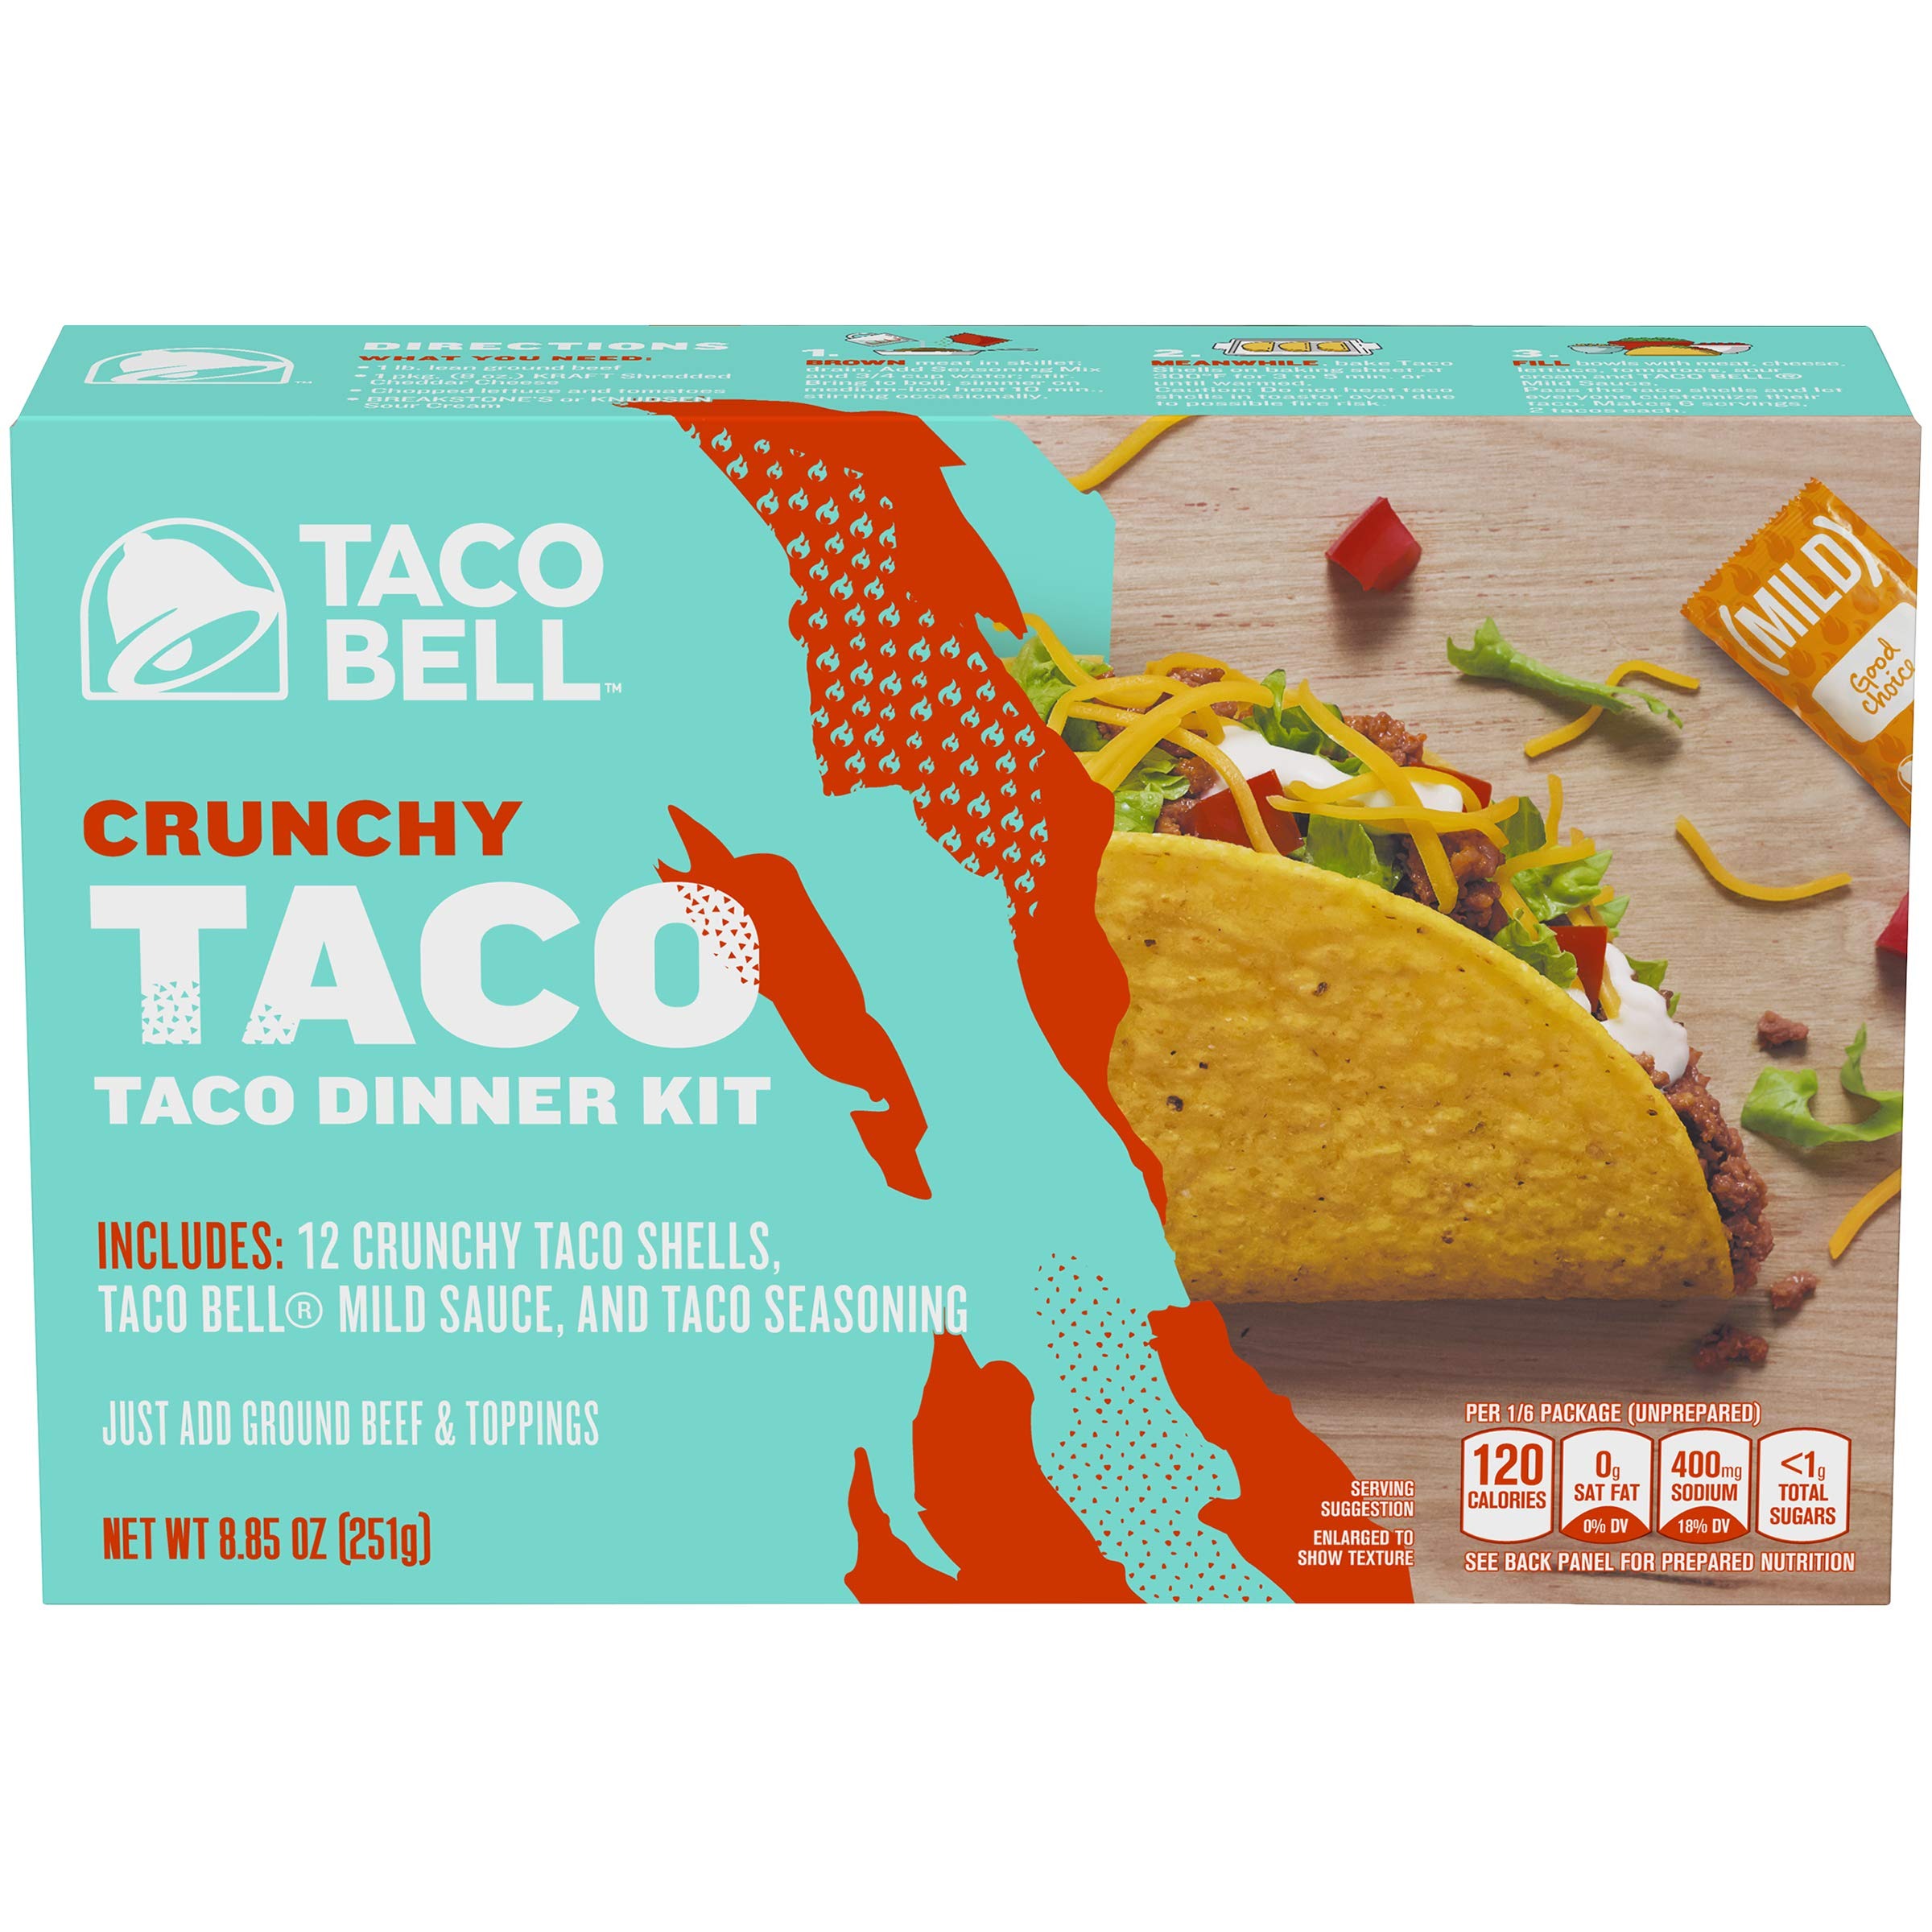
Item Name: Taco Bell Mexican (TACAM) Taco Bell Crunchy Taco Dinner Kit (8.85 Ounce Box, Pack Of 12), 6.638 Lb
Bullet Point 1: Create a delicious dinner everyone will love with the Taco bell crunchy Taco dinner kit
Bullet Point 2: Each box includes 12 crunchy Taco shells, Taco bell mild sauce and Taco Seasoning
Bullet Point 3: Just add ground Beef and your favorite toppings
Bullet Point 4: Serve with salsa, sour cream, cheese, lettuce, tomatoes and more
Bullet Point 5: Twelve 8.85 oz. Boxes of taco bell crunchy Taco dinner kit
Value: 106.208
Unit: Ounce

Price: 4.59